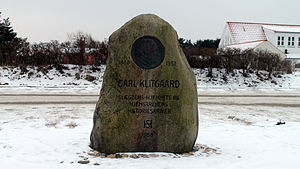
Klitgaard (slægter) / Personer
Mindestenen for Carl Klitgaard (postmester) i Blokhus
Mindestenen for Carl Klitgaard i Blokhus
En række danske familier bærer efternavnet Klitgaard. Ifølge Danmarks Statistisk bærer 1.172 personer efternavnet. De fleste af Klitgaard-slægterne har taget navn efter en håndfuld stednavne i Nørrejylland, først og fremmest: